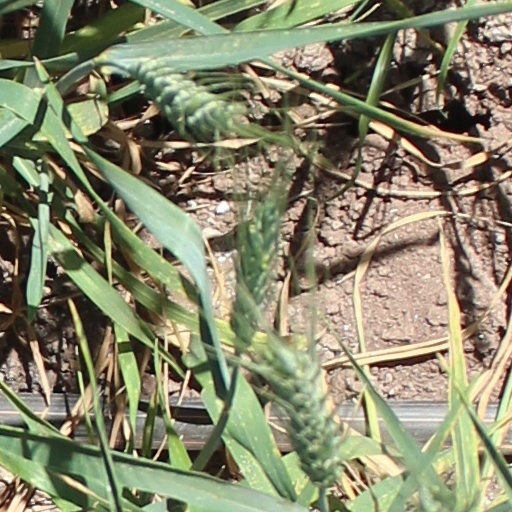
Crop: wheat